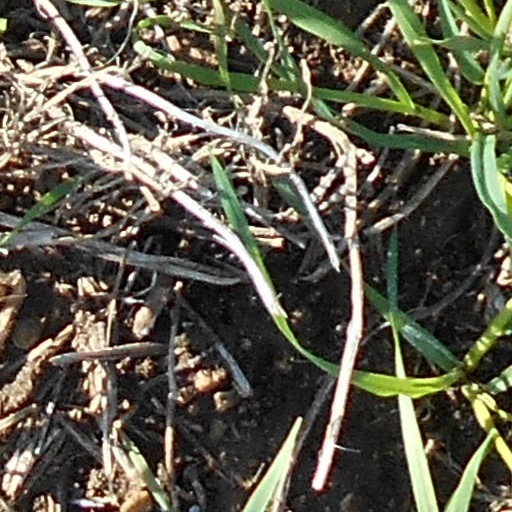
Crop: wheat